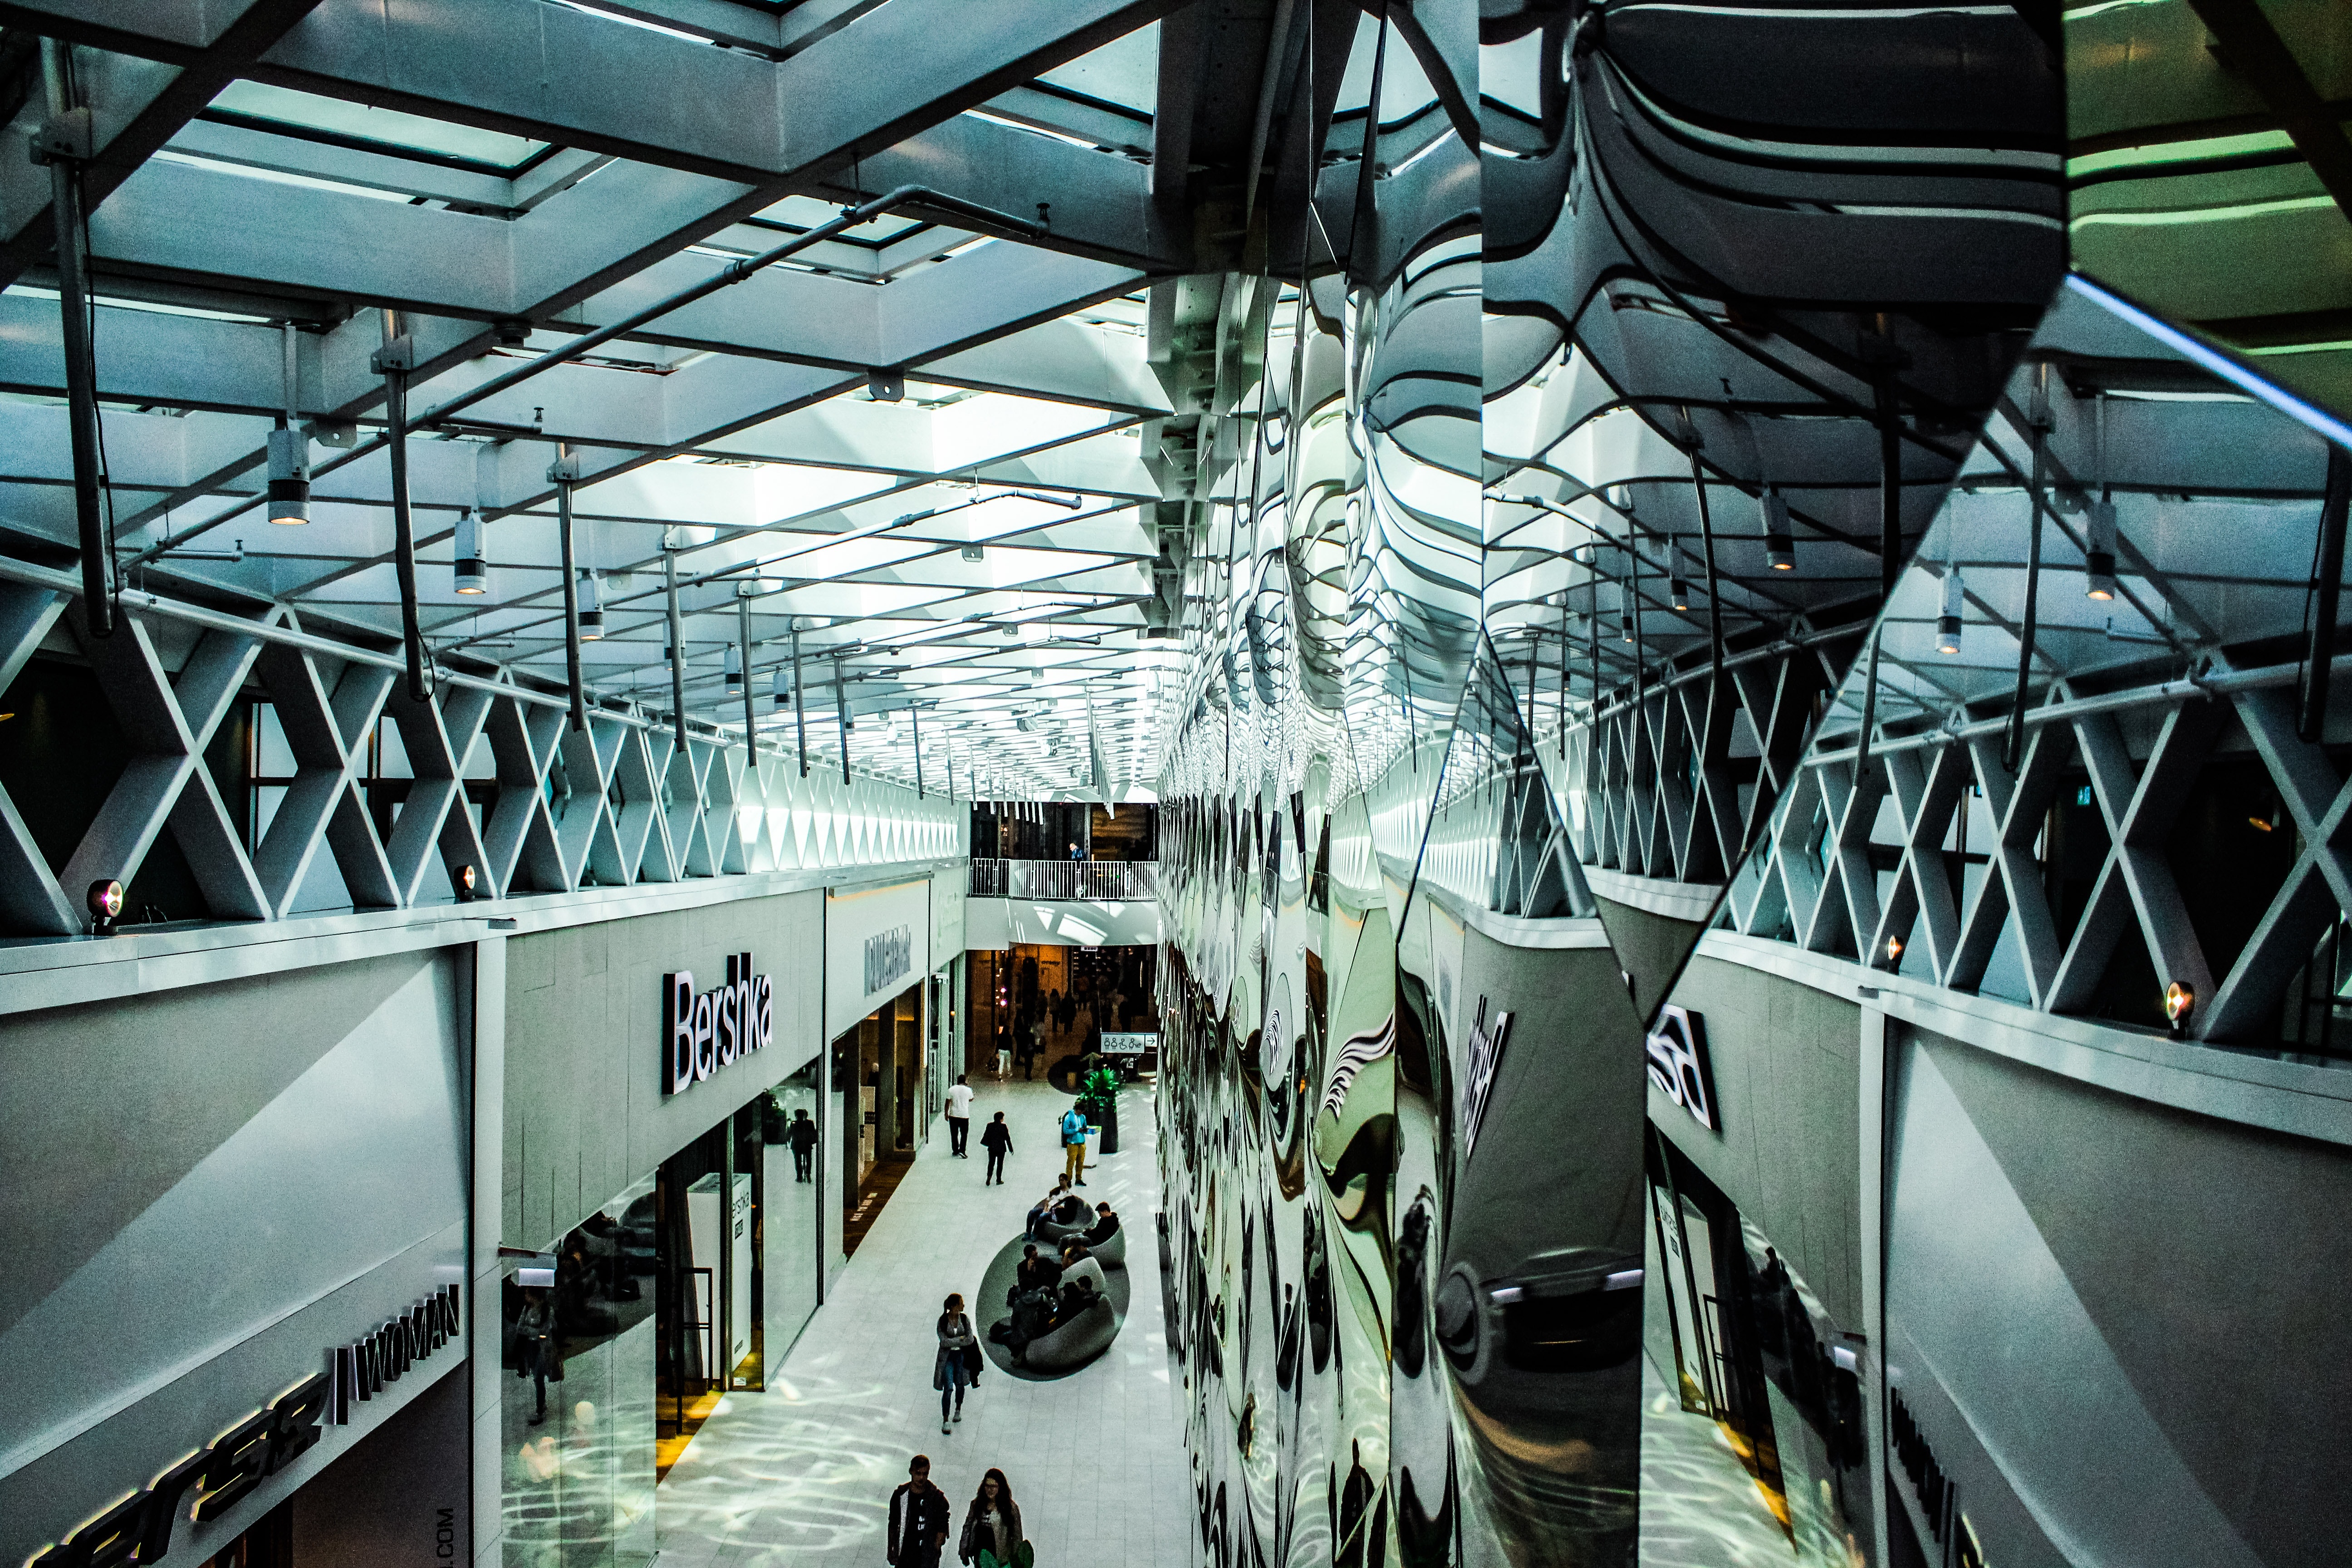
architecture, structure, building, tourist attraction, airport terminal, daylighting